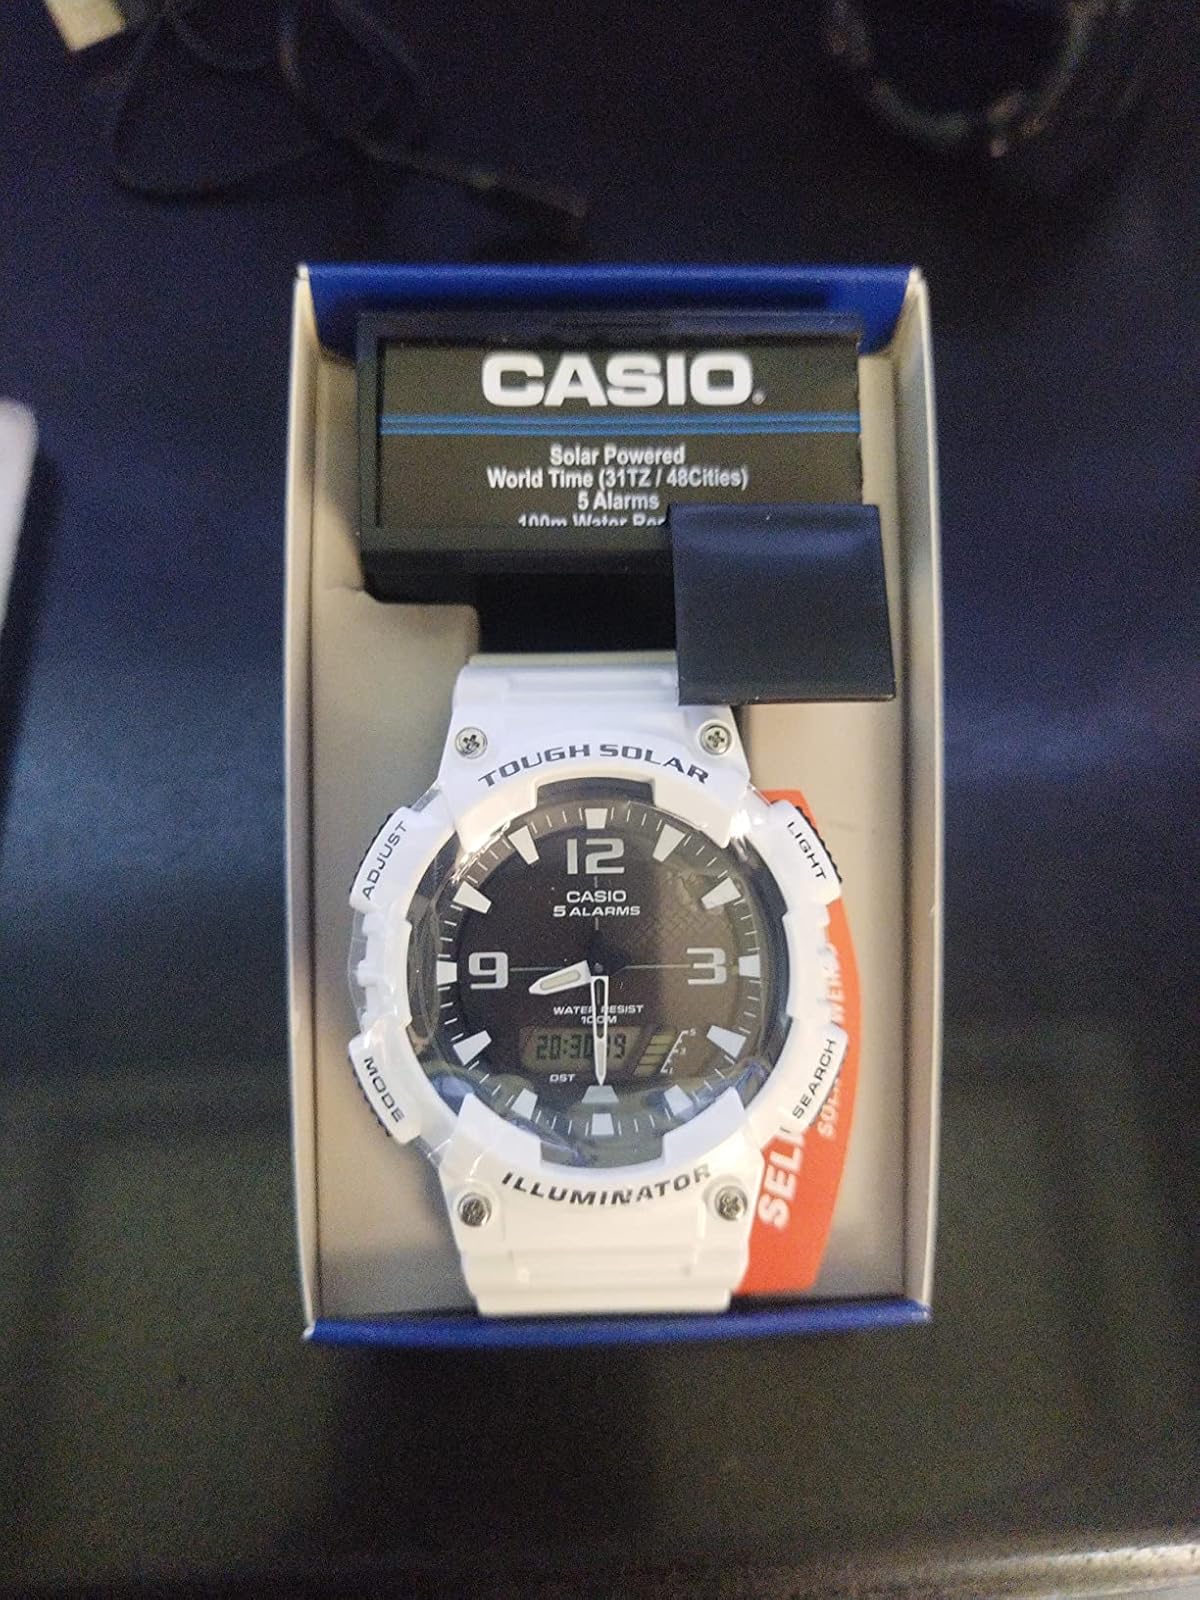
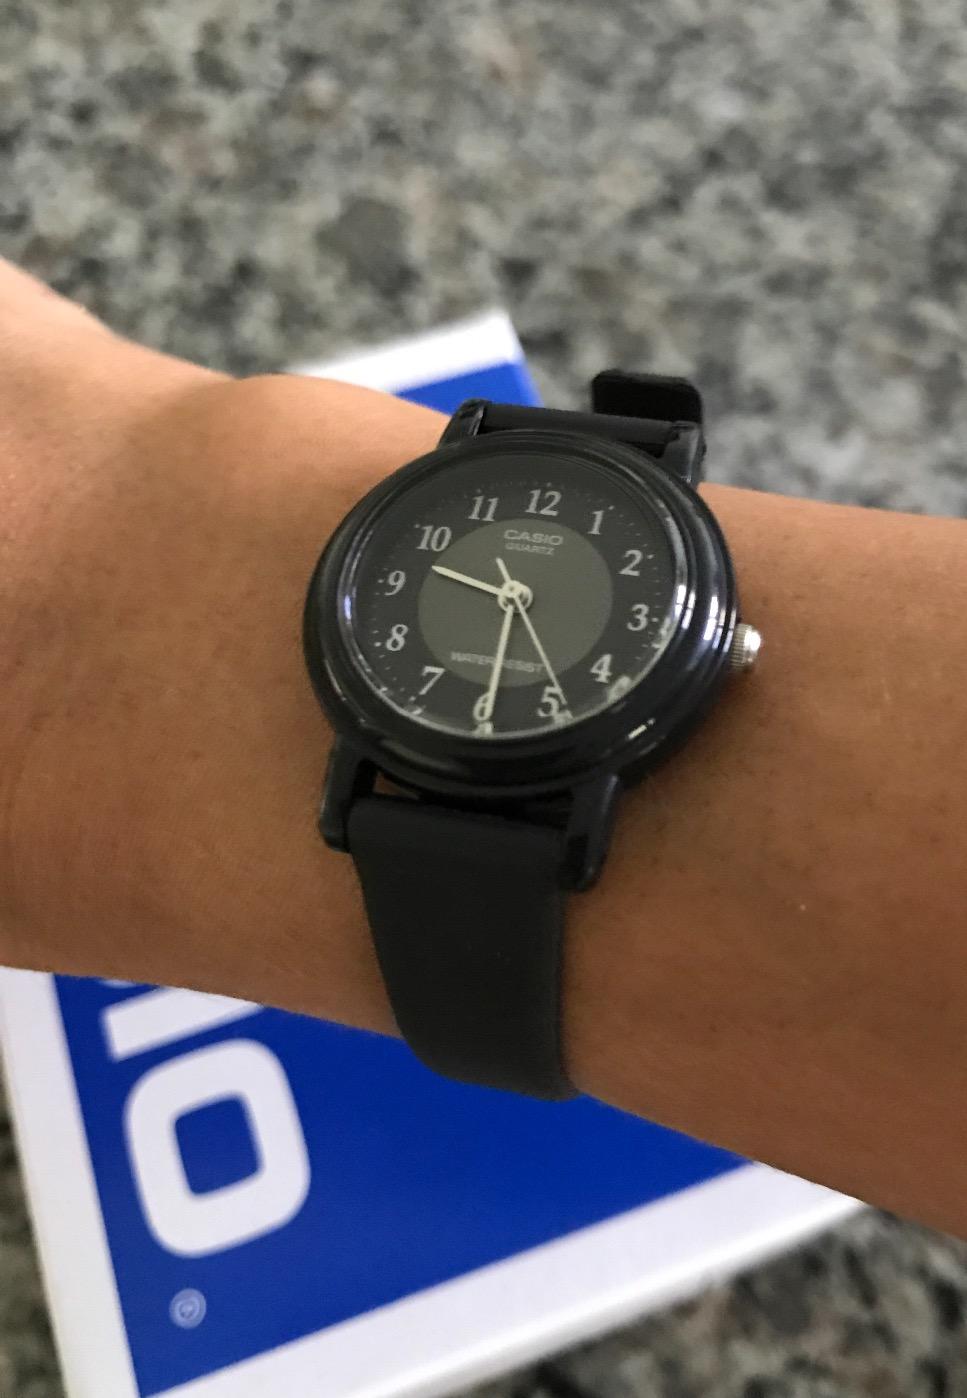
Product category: accessories_watch
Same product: no